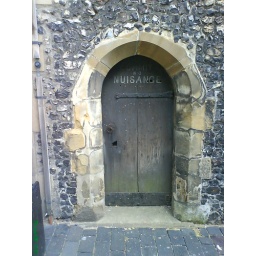
Under the clock tower by the 'Fleur De Lys', behind the 'Boot' pub